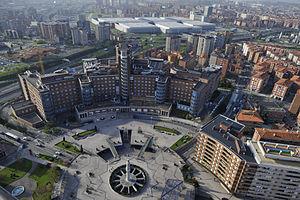
Gurutzeta est le 9ᵉ district et un quartier du même nom de la ville de Barakaldo, dans la Communauté autonome du Pays Basque en Espagne. Il possède un autre quartier: La Paz